Pazzi

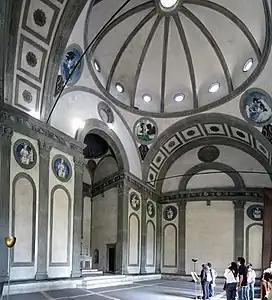
Interior of the Pazzi Chapel

The Pazzi Chapel in the Franciscan church of Santa Croce in Florence was commissioned by Andrea di Guglielmo de' Pazzi in 1429. It was designed by Filippo Brunelleschi. Construction began in 1442 in a cloister of the church, and continued after the death of the patron in 1445 and the architect in 1446; work was interrupted by the Pazzi plot and the chapel was never completed.